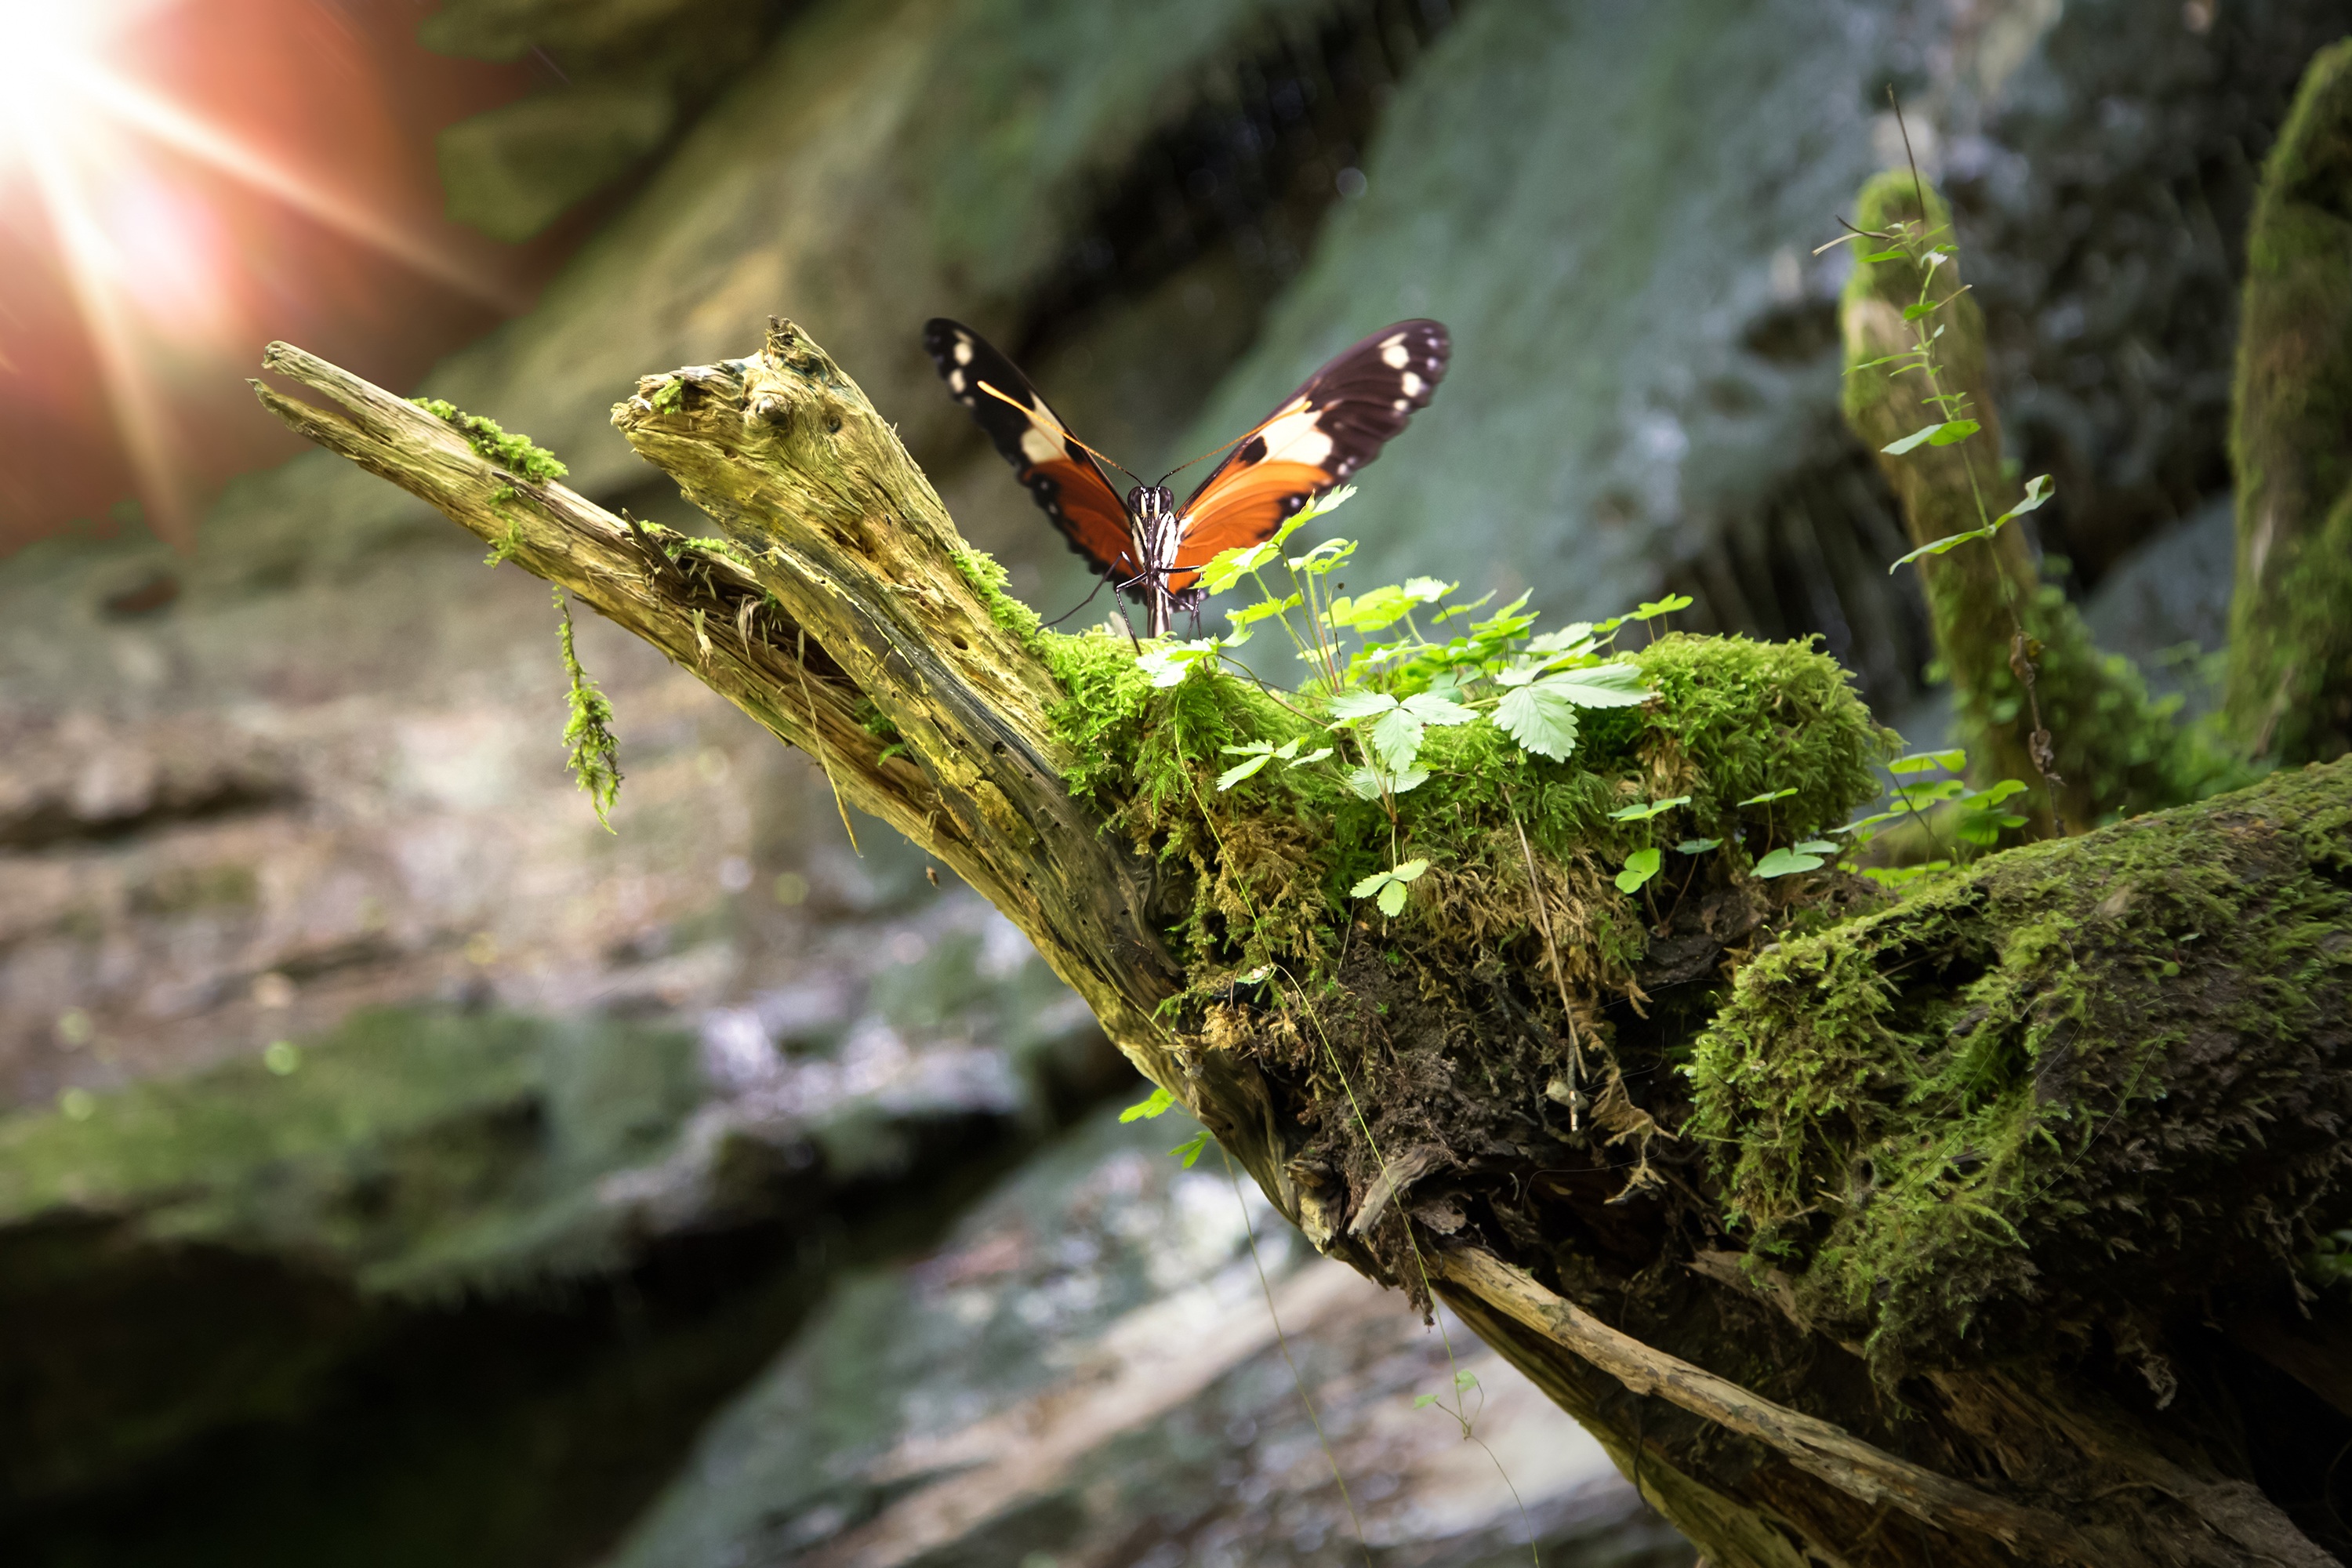
nature, forest, leaf, flower, animal, moss, wildlife, green, jungle, insect, botany, butterfly, flora, fauna, invertebrate, rainforest, macro photography, moths and butterflies